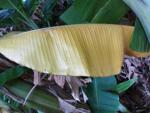
Label: xamthomonas